Javari-class monitor

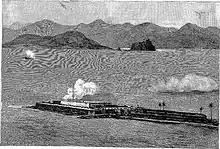
View of the Fortress of Villegaignon in possession of the insurgent forces: the sinking vessel is the monitor "Javary" (The Graphic, 06/01/1894).

The "Javari" remained in commission for another year after the incident, participating in the Revolt of the Navy. The ship was responsible for defending the insurgents' main weapons depot. It was without its propulsion and was anchored between Ponta do Calabouço and Villegagnon Island, in Guanabara Bay, when it started a confrontation with the fortresses of Barra do Rio de Janeiro.